Trieste

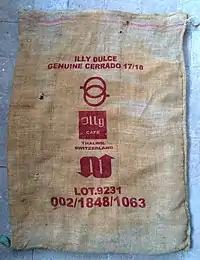
One of many coffee sacks that are traded by a Trieste company

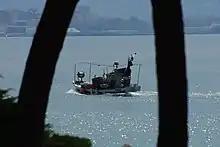
Professional fisherman's boat in Barcola, a suburb of Trieste

Much of Trieste lies directly on the sea. Some bathing establishments are located in the very centre, like the "El Pedocin - Bagno marino La Lanterna" and the "Ausonia". The "Bagno Marino Ferroviario" has been located in Viale Miramare 30 since 1925. Many locals and students use their lunch break or free time to go to Barcola, which is an urban beach, to meet friends on the famous mile-long embankment. In the evening, many locals walk there between the bars with a view of the sea, the Alpine arc, Istria and the city.